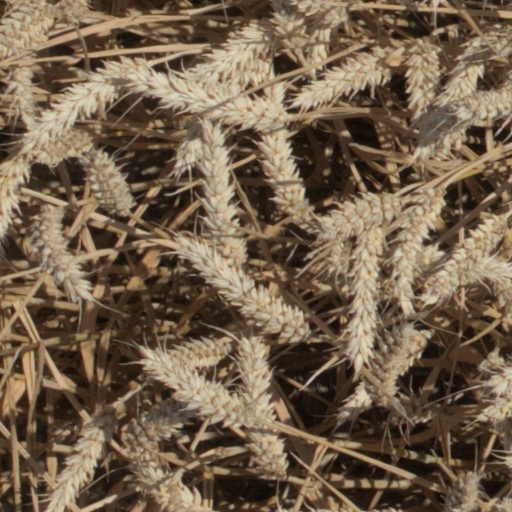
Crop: wheat